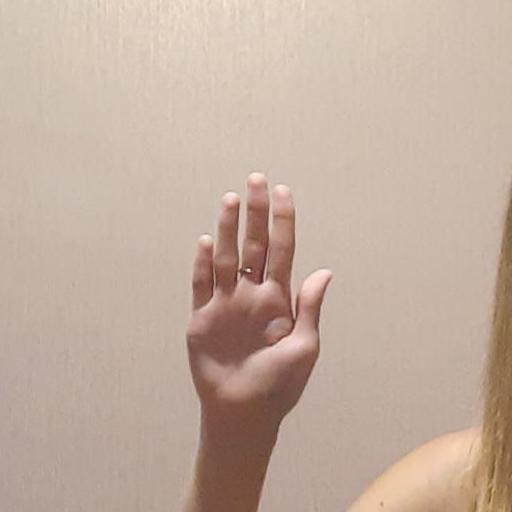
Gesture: stop